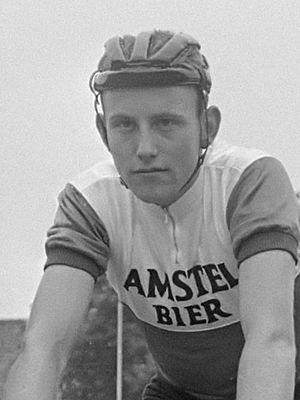
Joop Zoetemelk est un coureur cycliste néerlandais, né le 3 décembre 1946 à La Haye. Amateur, il a gagné le contre-la-montre par équipes aux Jeux Olympiques de 1968, puis le Tour de Yougoslavie en 1969. Professionnel de 1970 à 1987, il a notamment remporté le Tour d'Espagne 1979, le Tour de France 1980, et les championnats du monde en 1985.